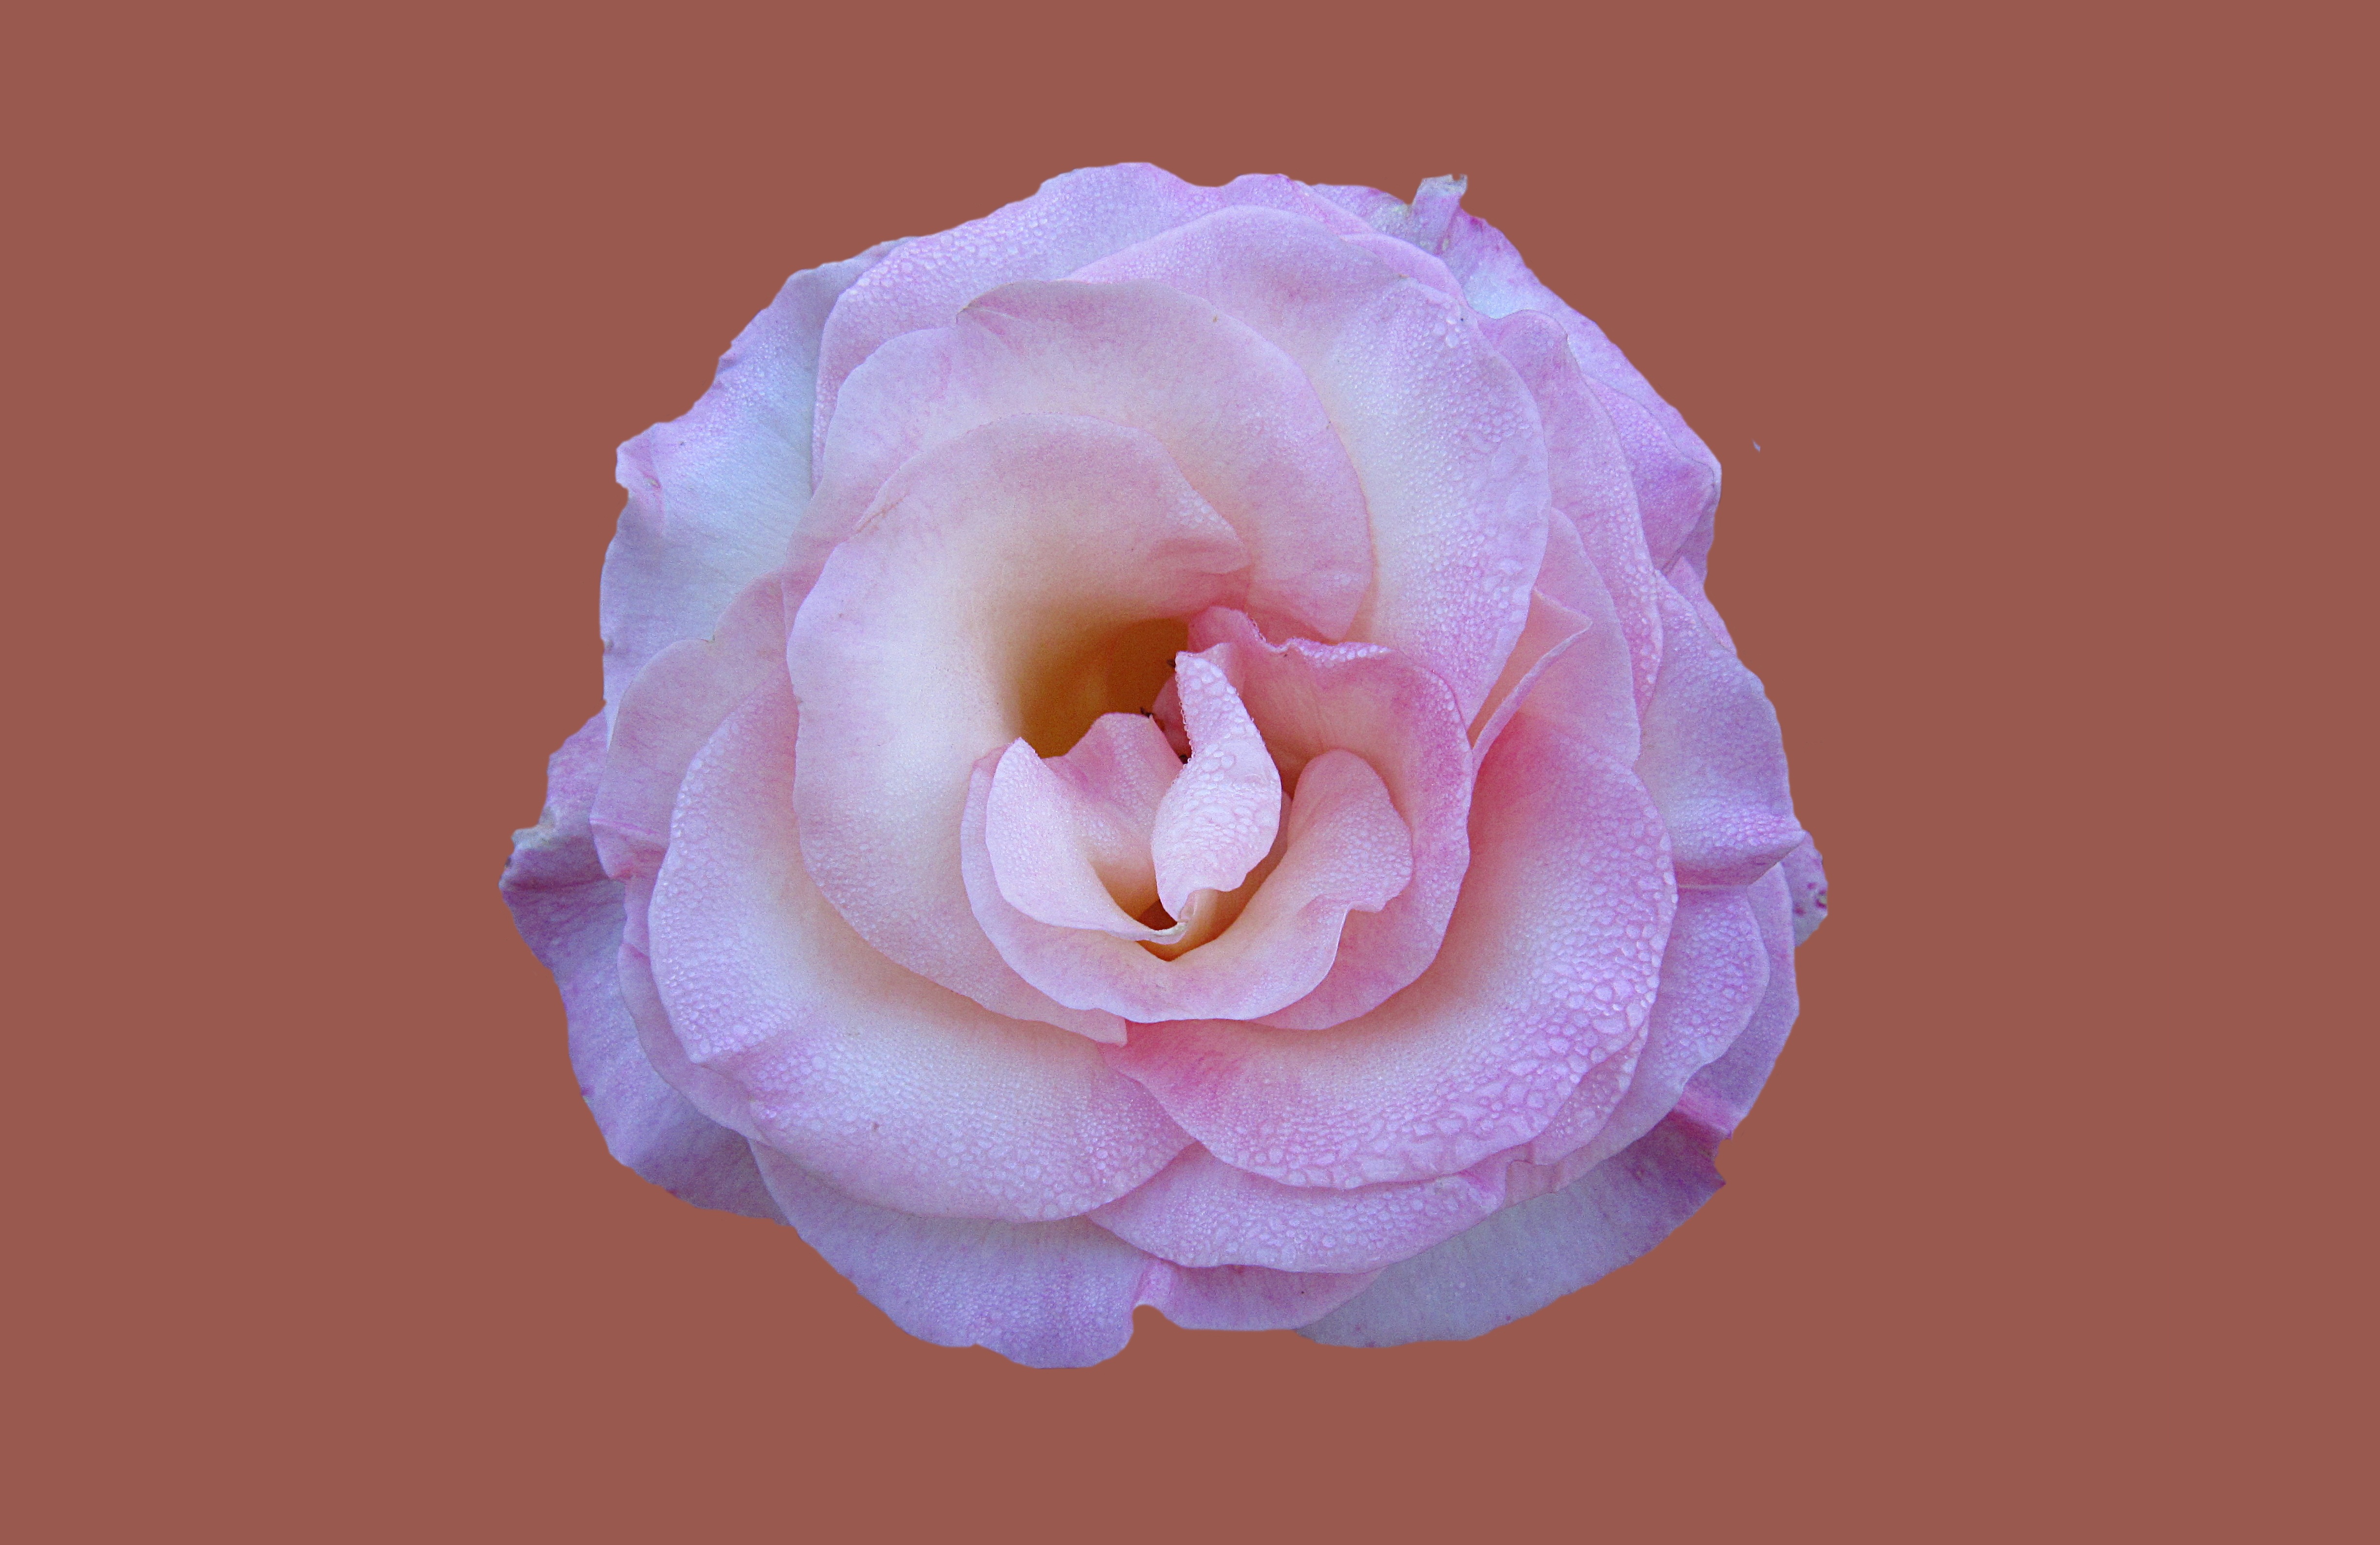
plant, flower, petal, raindrop, rose, pink, close, drop of water, floribunda, rose bloom, morgentau, macro photography, rosengarten bad kissingen, rose city bad kissingen, bad kissingen, flowering plant, garden roses, rose family, land plant, rose order